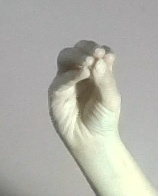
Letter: ha